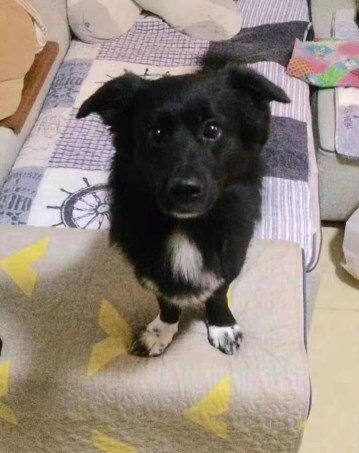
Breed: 3336-n000121-chinese_rural_dog